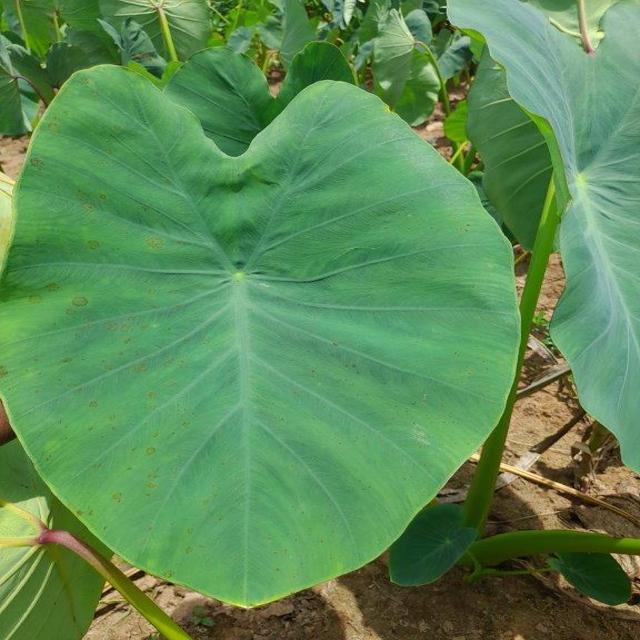
Label: Healthy